Chris Lema

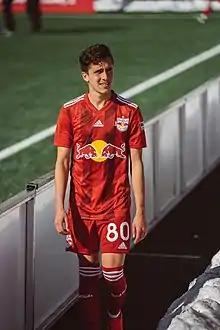

On March 15, 2018, Lema signed his first professional contract with New York Red Bulls II. Lema made his debut with New York Red Bulls II on April 14, 2018, coming on as a substitute in a 5–0 victory over Tampa Bay Rowdies. On July 6, 2018, Lema scored his first goal for New York in a 6–1 victory over Atlanta United 2. In Lema's first season with New York Red Bulls II he helped the club reach the Eastern Conference Final, falling short to the eventual winners Louisville City FC.